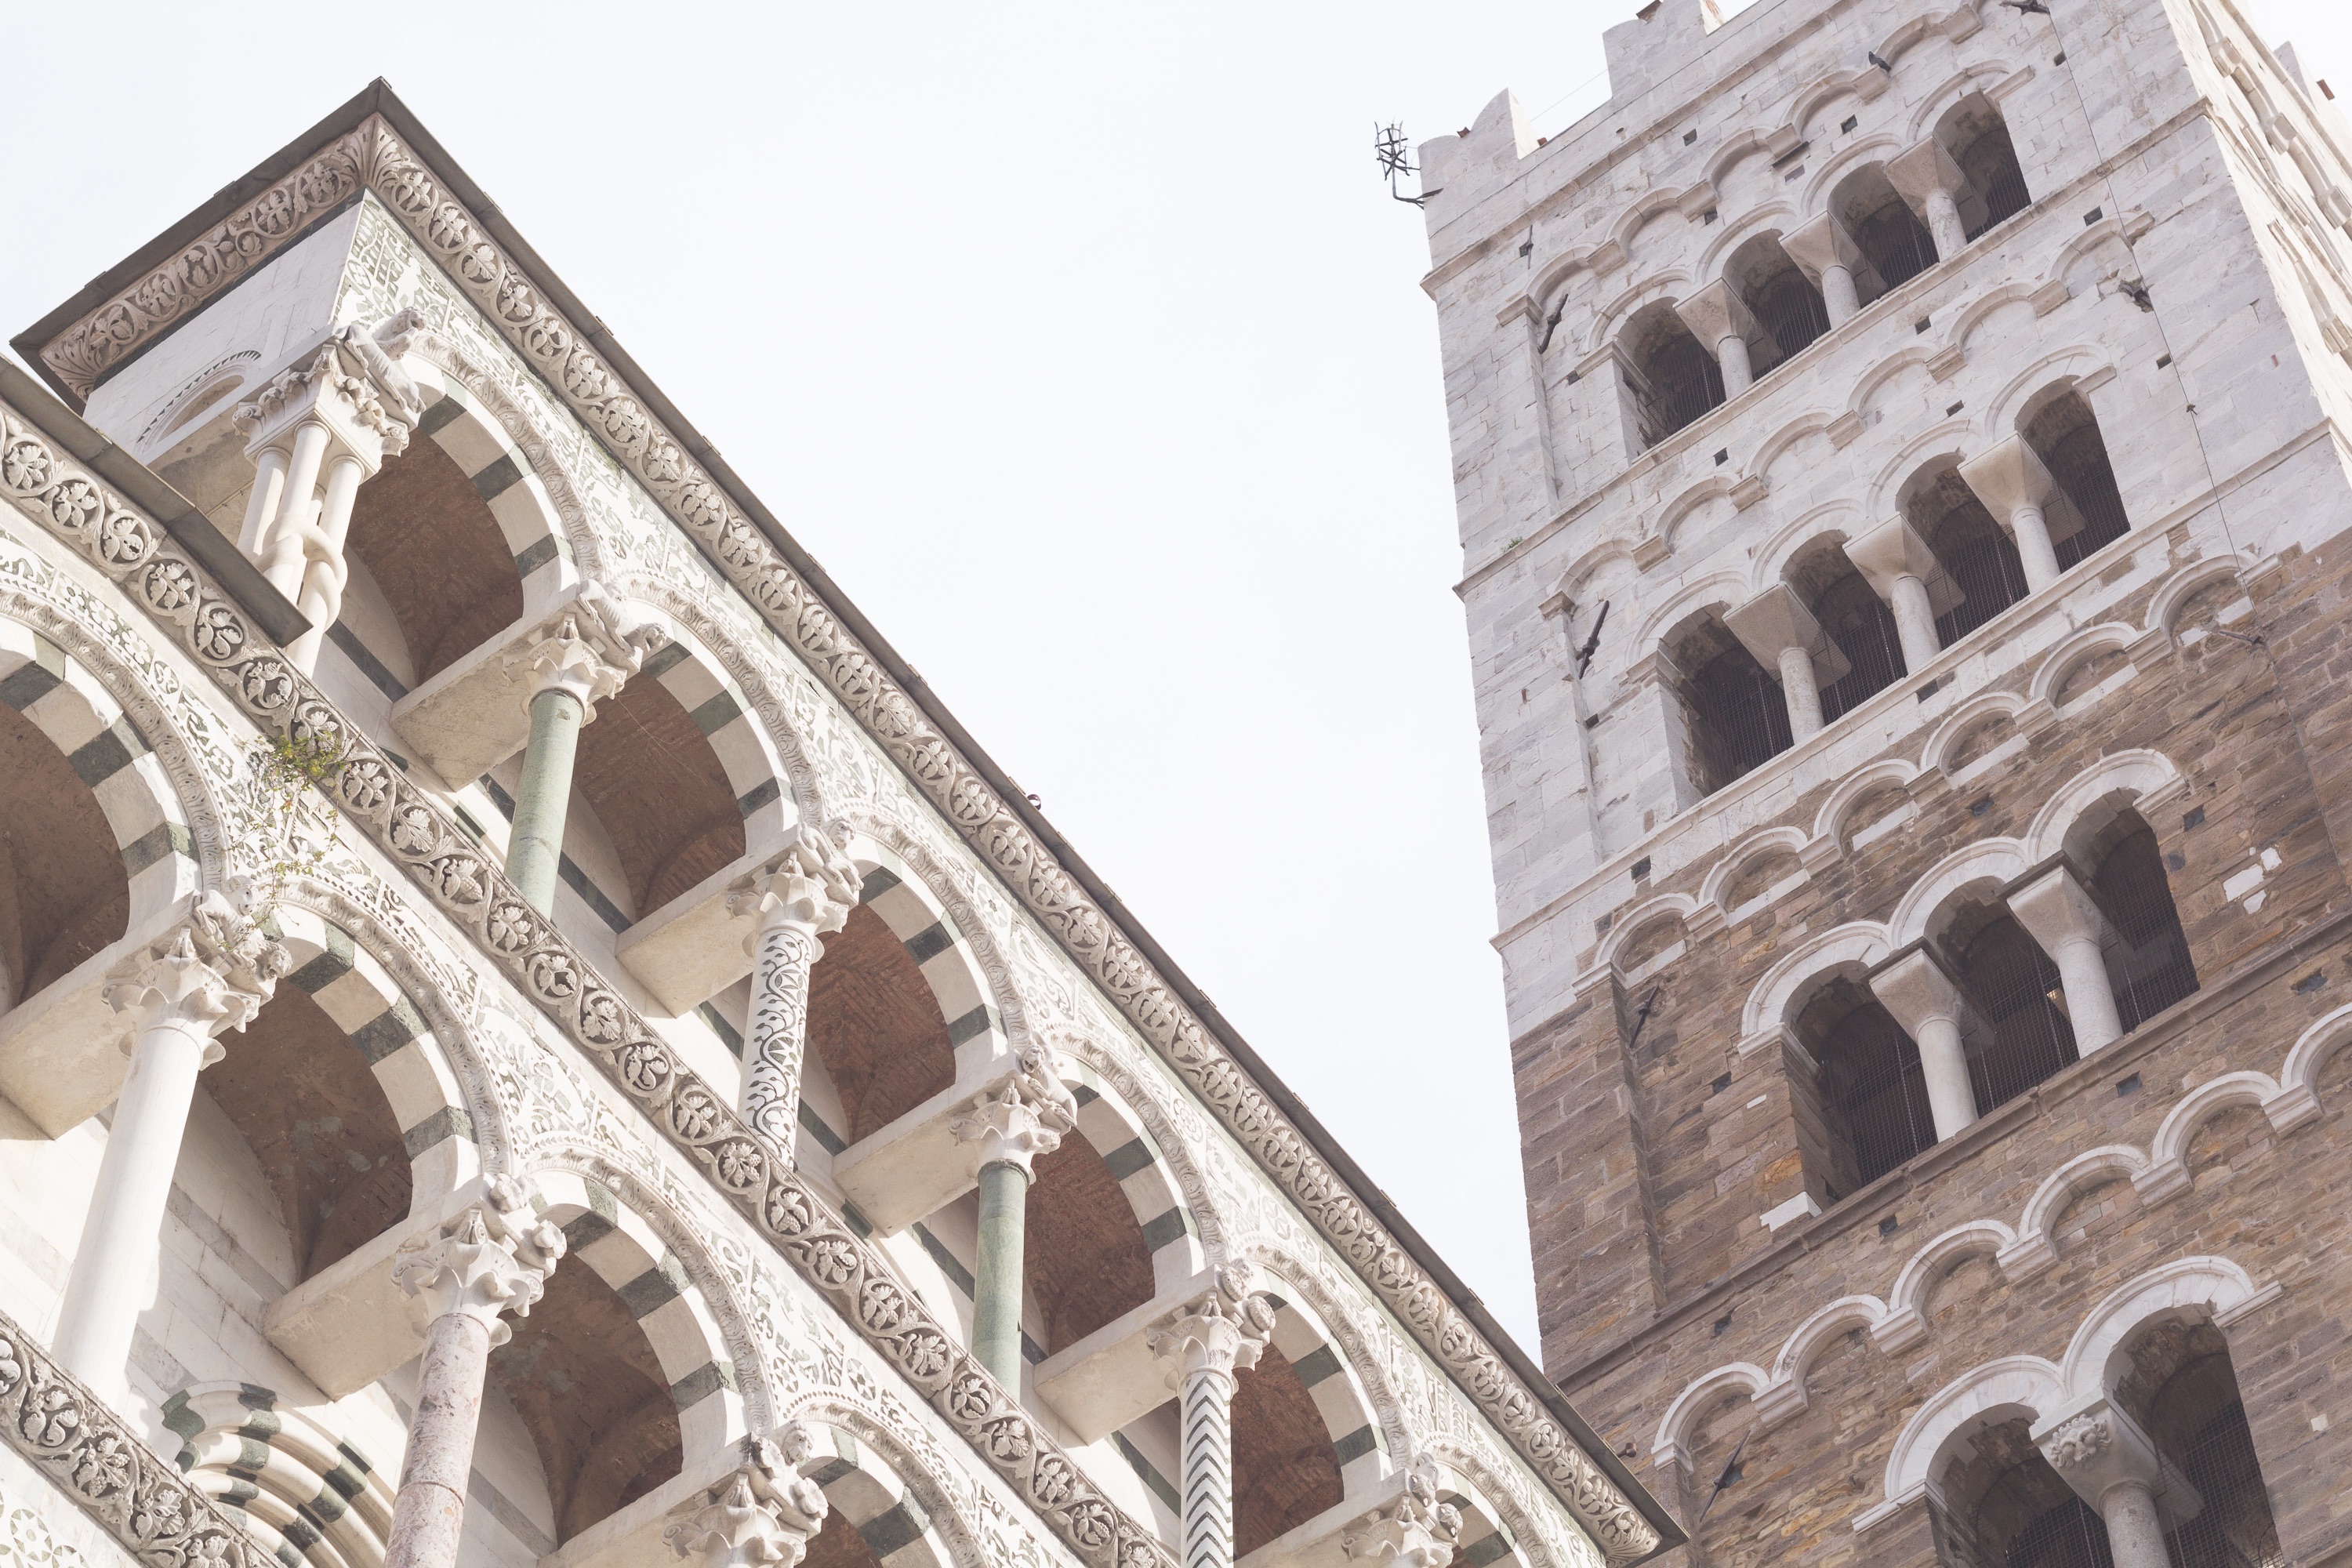
architecture, structure, building, arch, tower, landmark, facade, cathedral, place of worship, synagogue, basilica, gothic architecture